Bank of Virginia

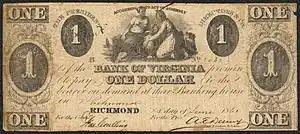
1861 Bank of Virginia 1 dollar banknote

Cordia Bancorp Inc (formerly trading as NCM:BVA) was a bank holding company for the Midlothian, VA-based Bank of Virginia. Before being acquired by First Citizens Bank, Cordia Bancorp operated six full-service banking branches around the Richmond, VA area. In addition, the bank operated student loan services at offices in Midlothian, VA and Washington, DC.